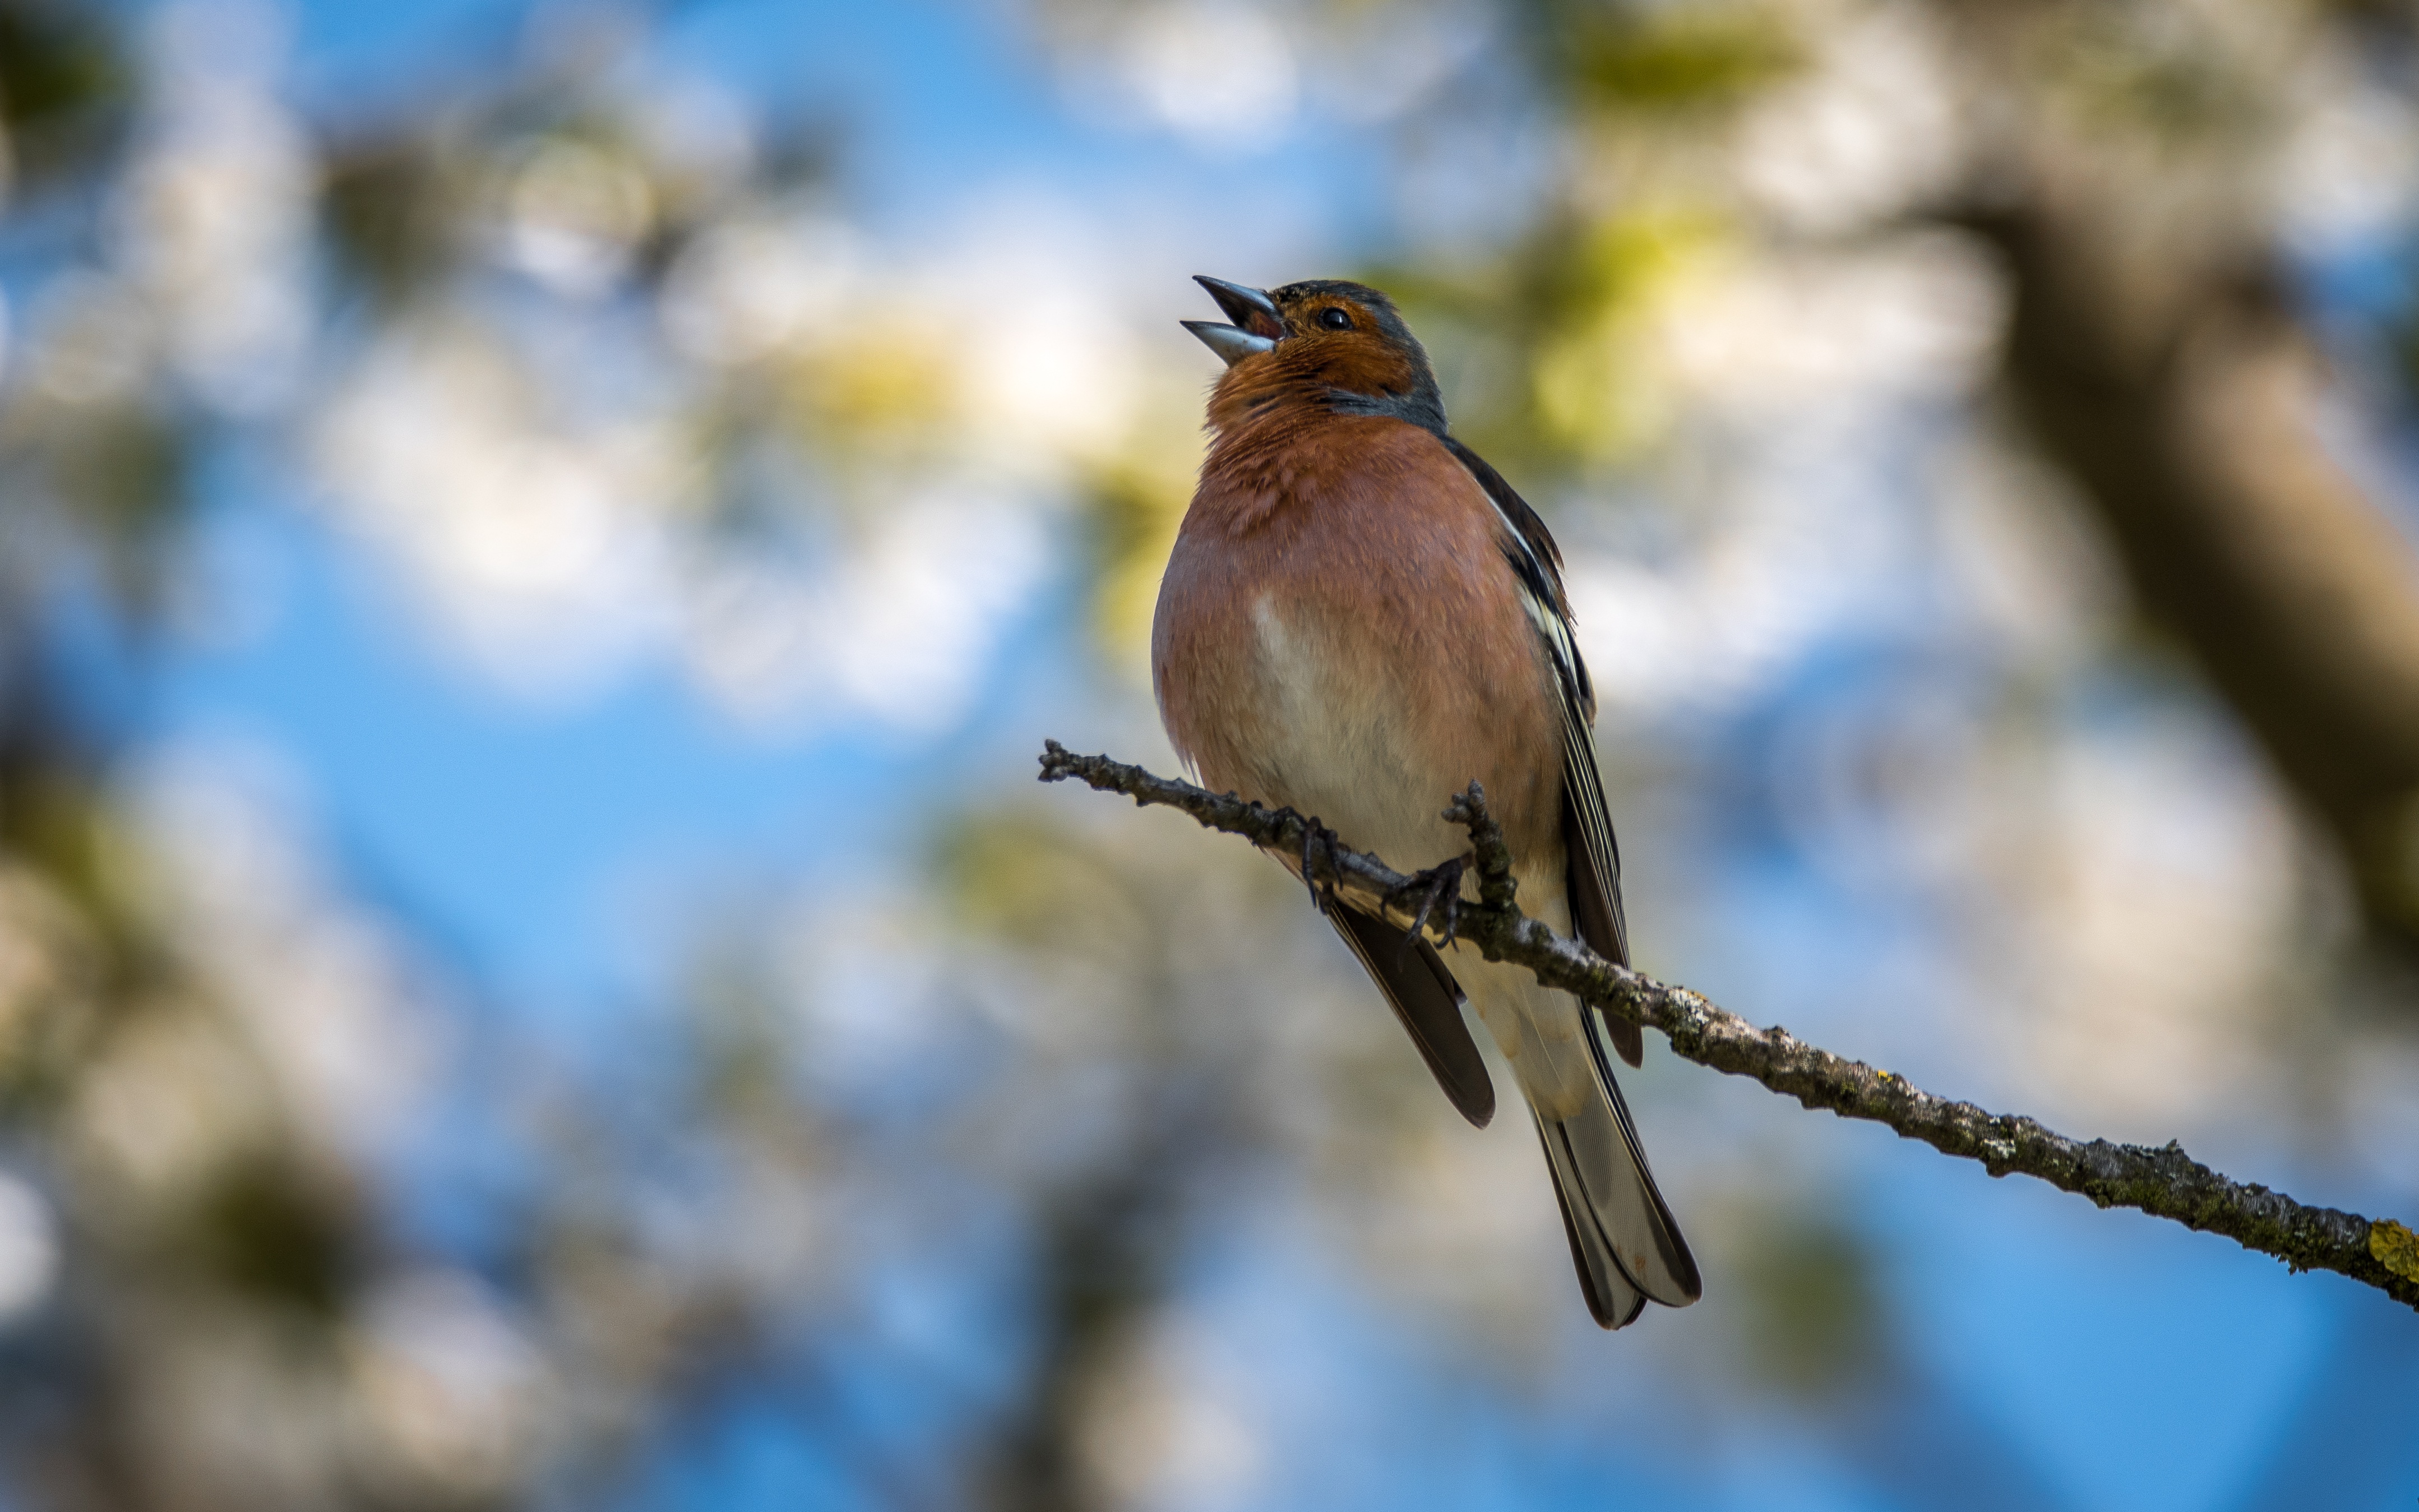
tree, nature, branch, bird, wildlife, singer, beak, sitting, small, robin, fauna, ornithology, birds, background, vertebrate, finch, bluebird, perched, wren, a lone, old world flycatcher, perching bird, nightingale, european robin